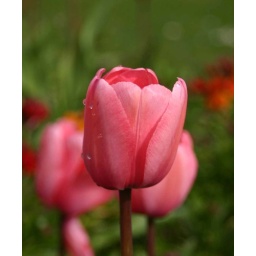
Beads of water on Crosby flowers in bloom.Coronation Park Crosby